Afghans in Iran

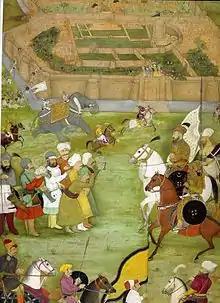
A miniature from Padshahnama depicting the surrender of the Persian Safavid garrison of Kandahar in 1638 to the Mughals, which was re-taken by the Persians in 1650 during the Mughal-Safavid war.

In August 2024 Iran ordered all Afghanistani undocumented citizens return to their country before a one-year deadline.